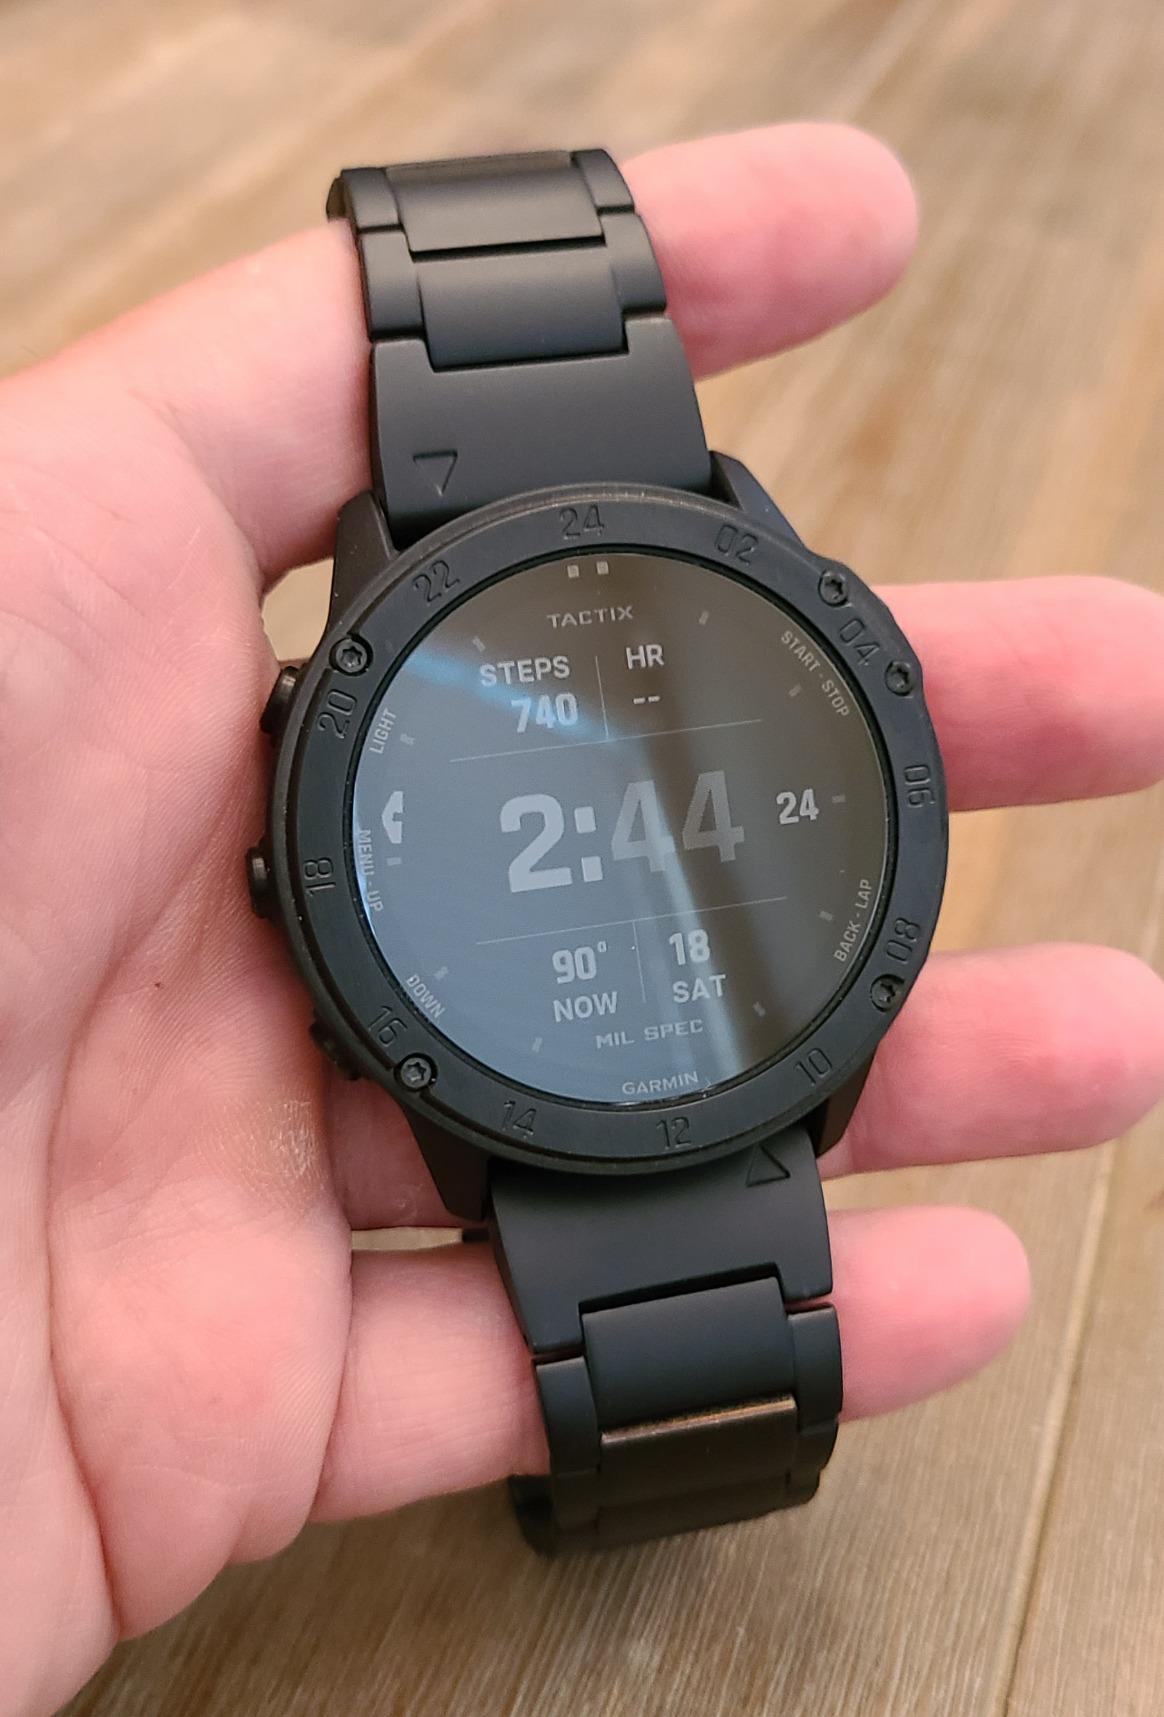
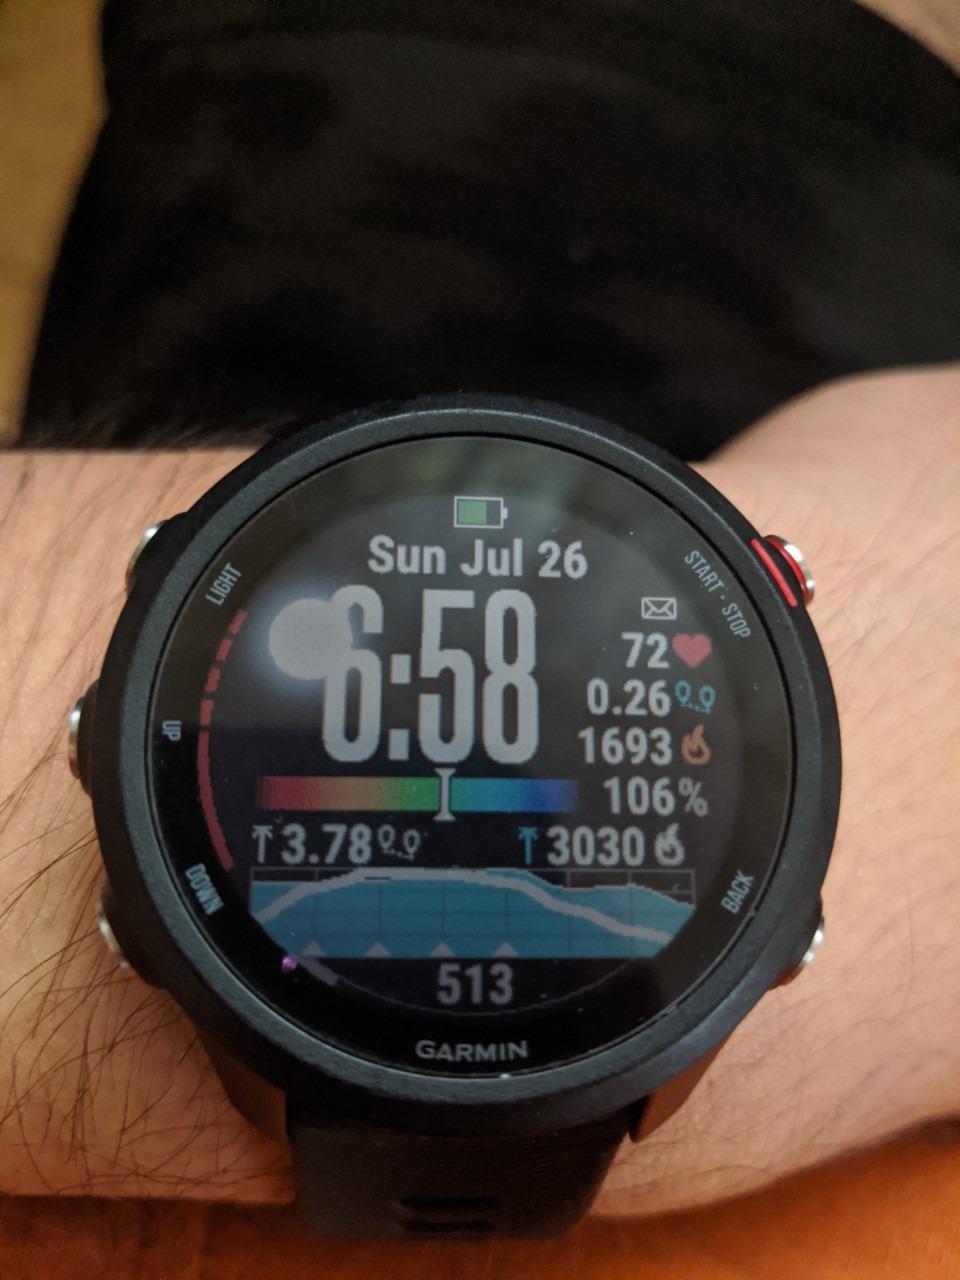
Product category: smartwatch
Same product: no